Edward Phelips (Royalist)

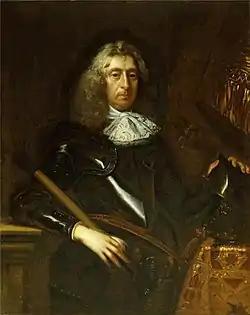
"Colonel Edward Phelips" by Jacob Huysmans

Edward Phelips (c. 1613 – 5 February 1680) was an English landowner and politician who sat in the House of Commons at various times between 1640 and 1679. He fought for the Royalist cause in the English Civil War.